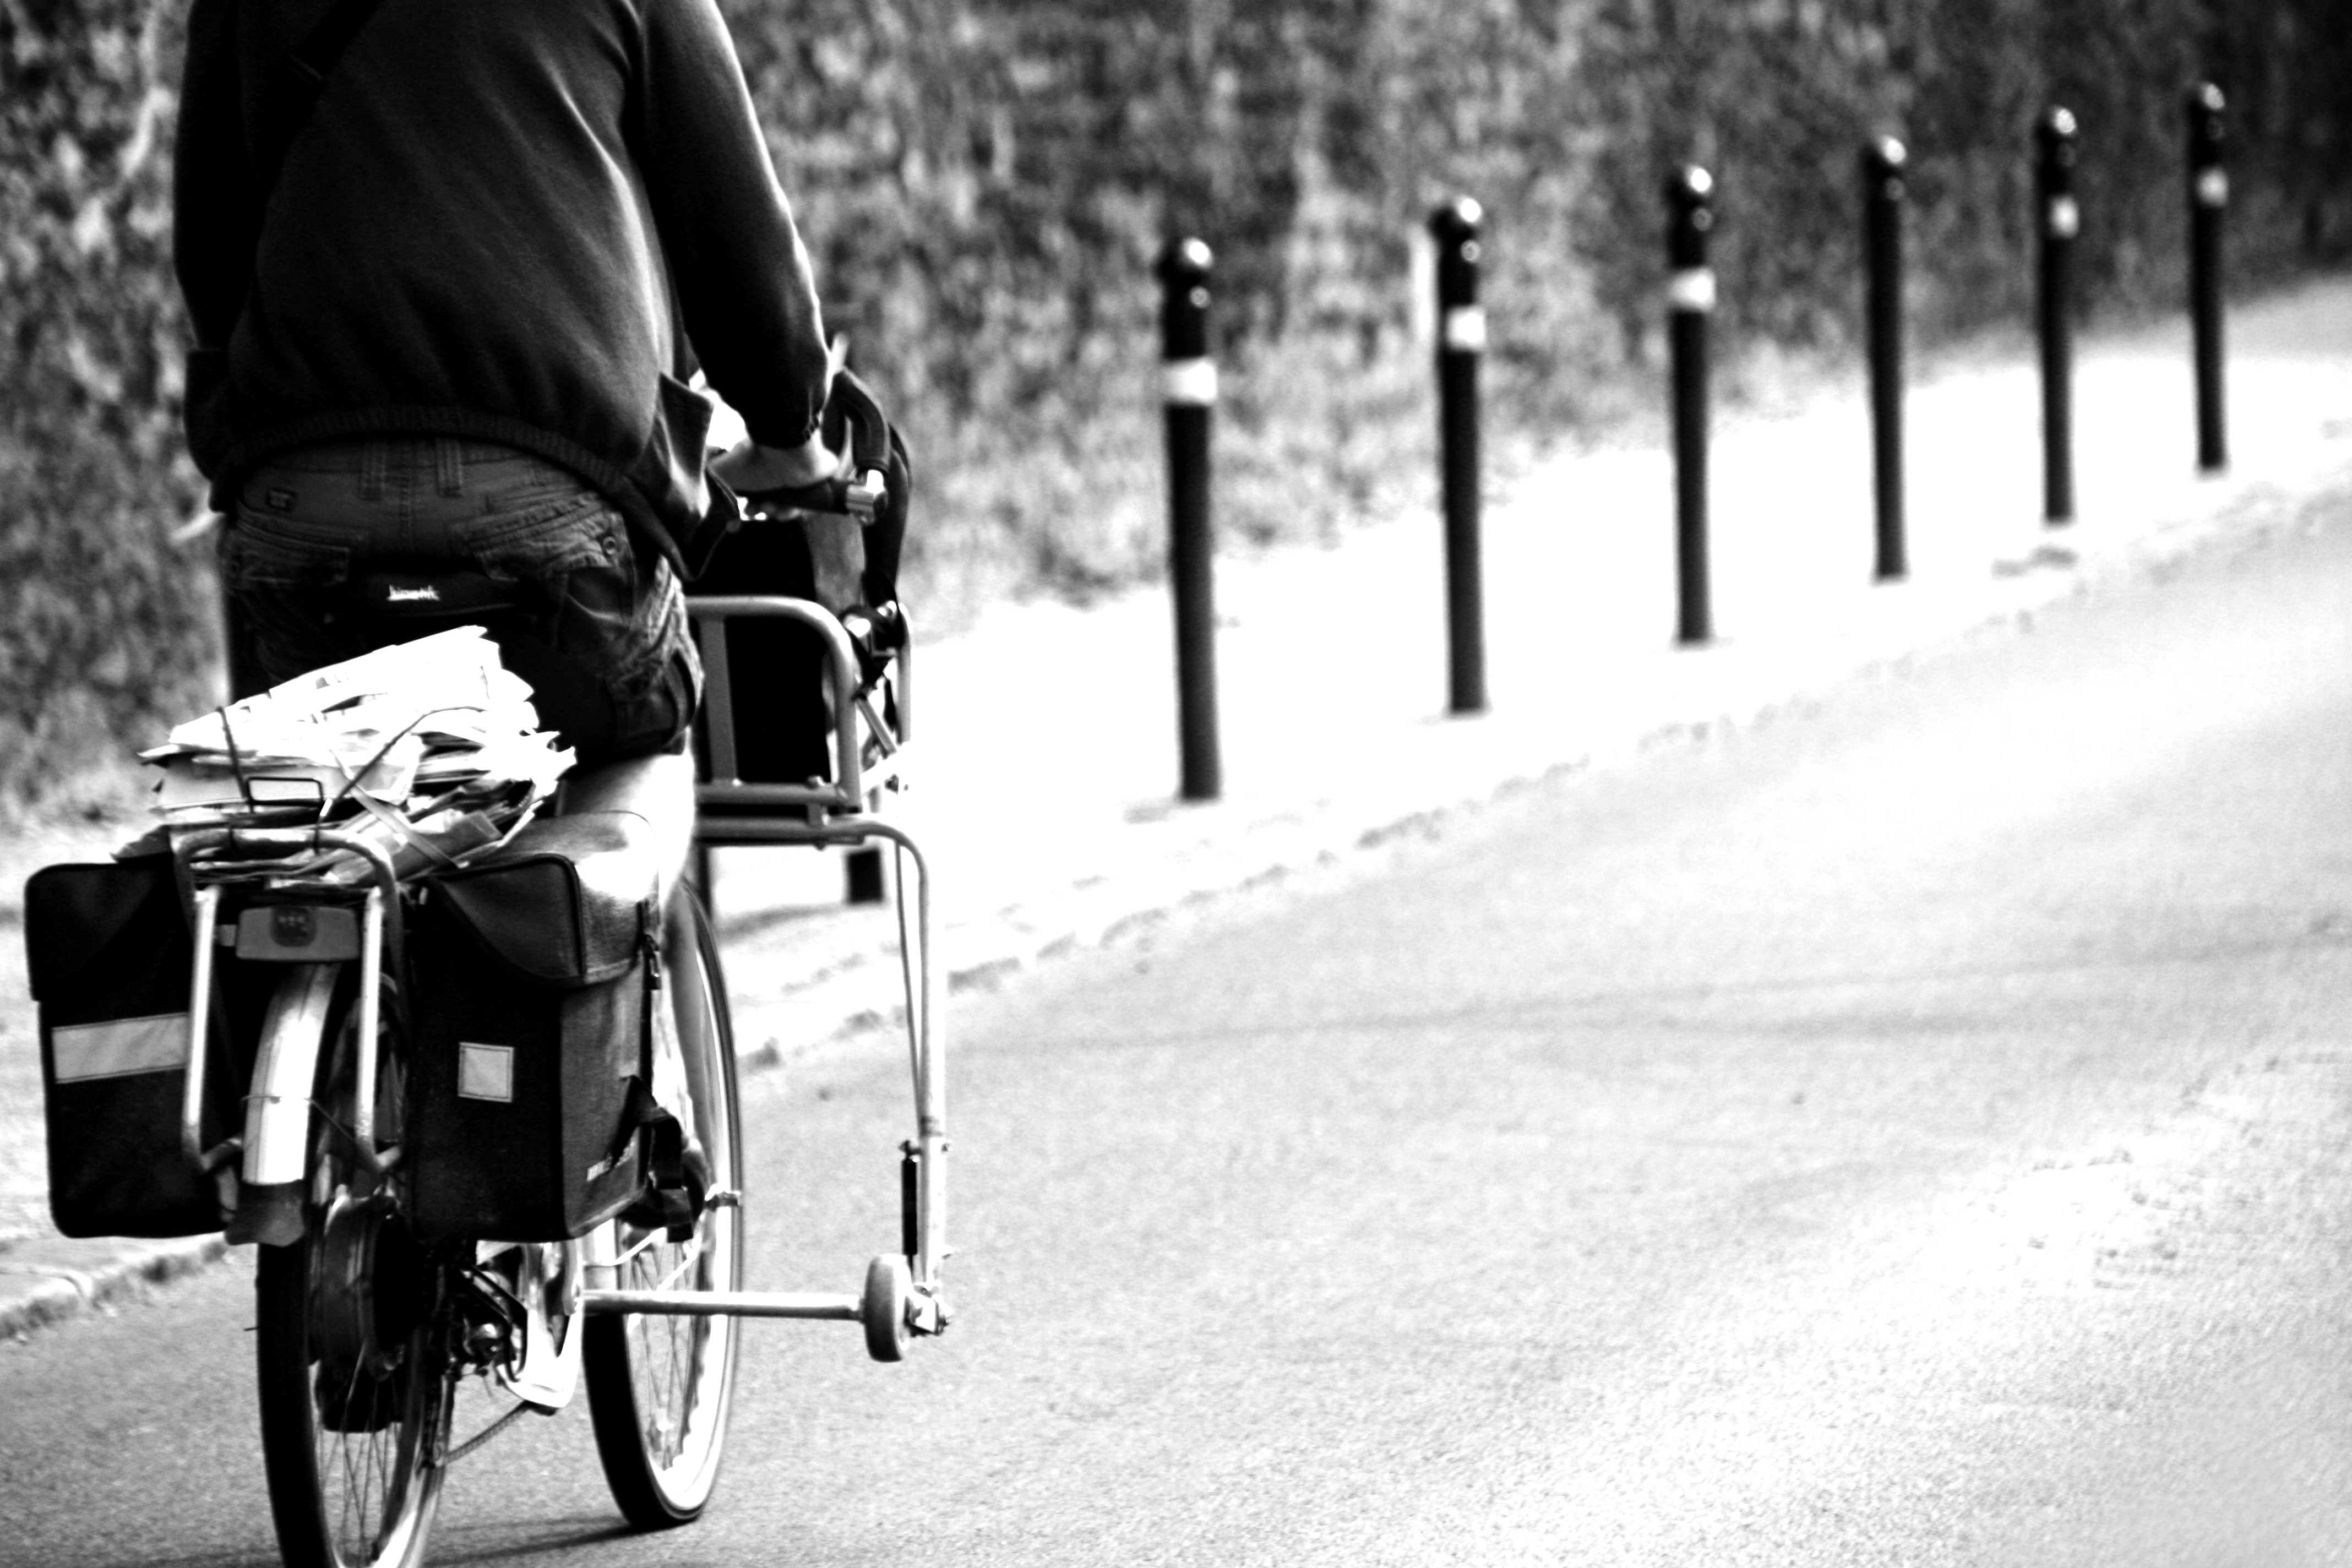
snow, winter, black and white, white, street, photography, bicycle, vehicle, black, monochrome, cycling, footwear, monochrome photography